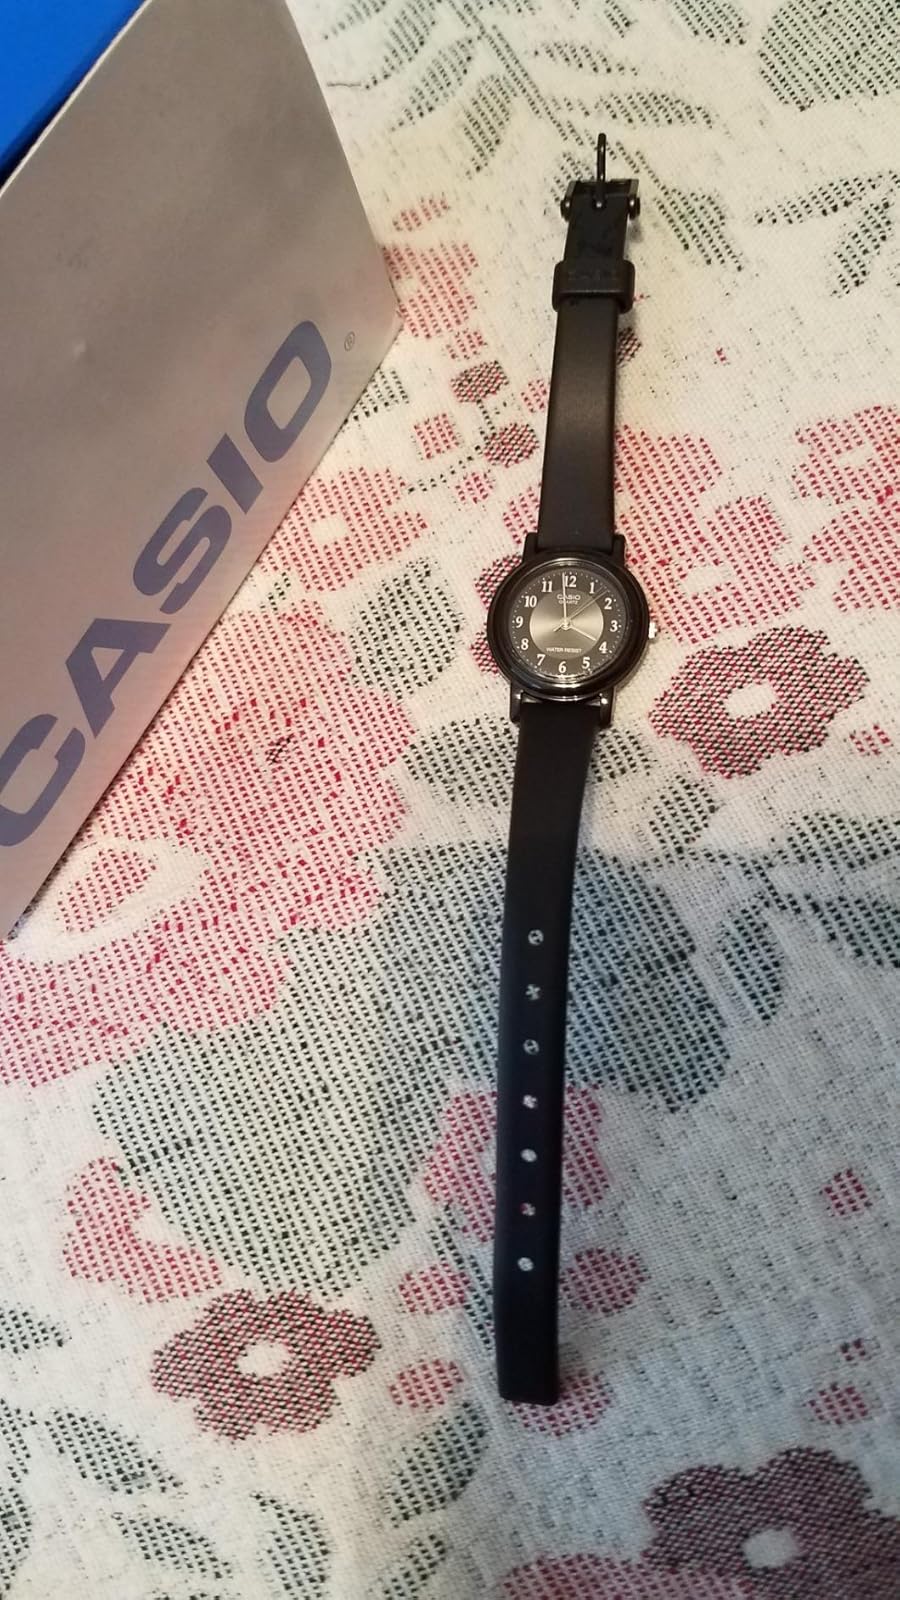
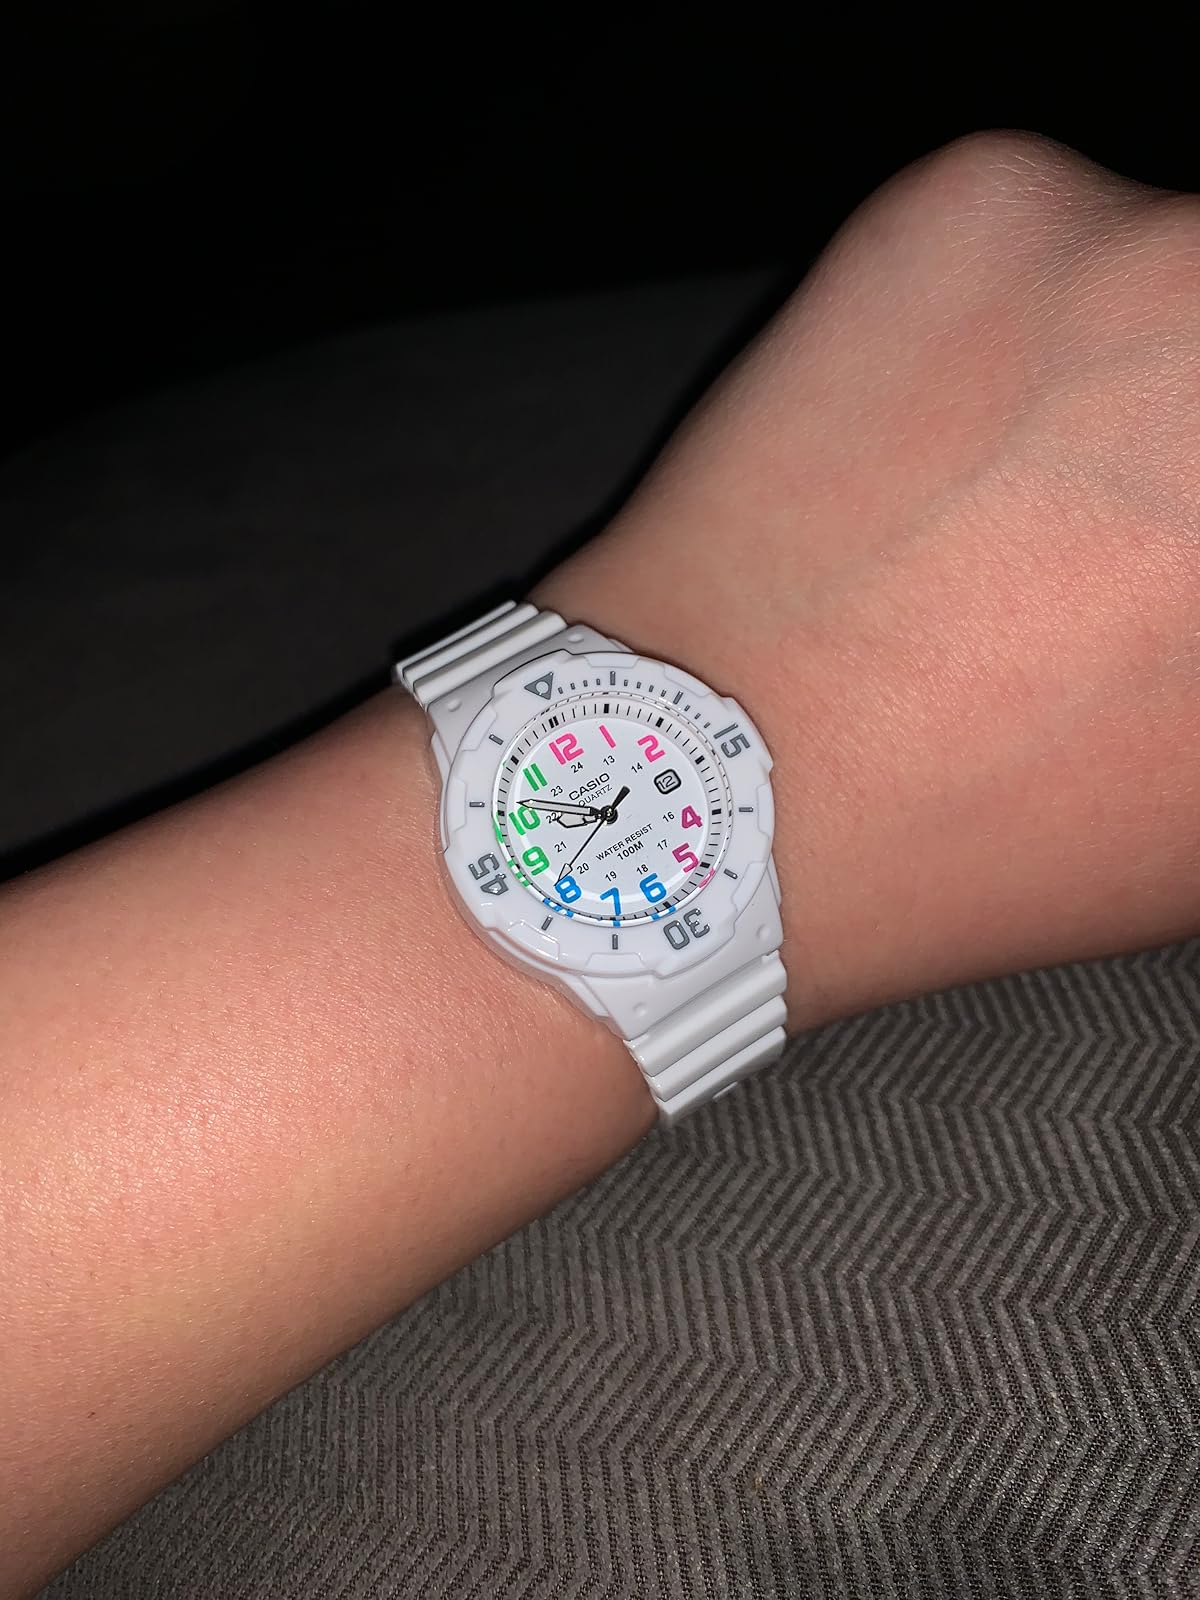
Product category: accessories_watch
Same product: no